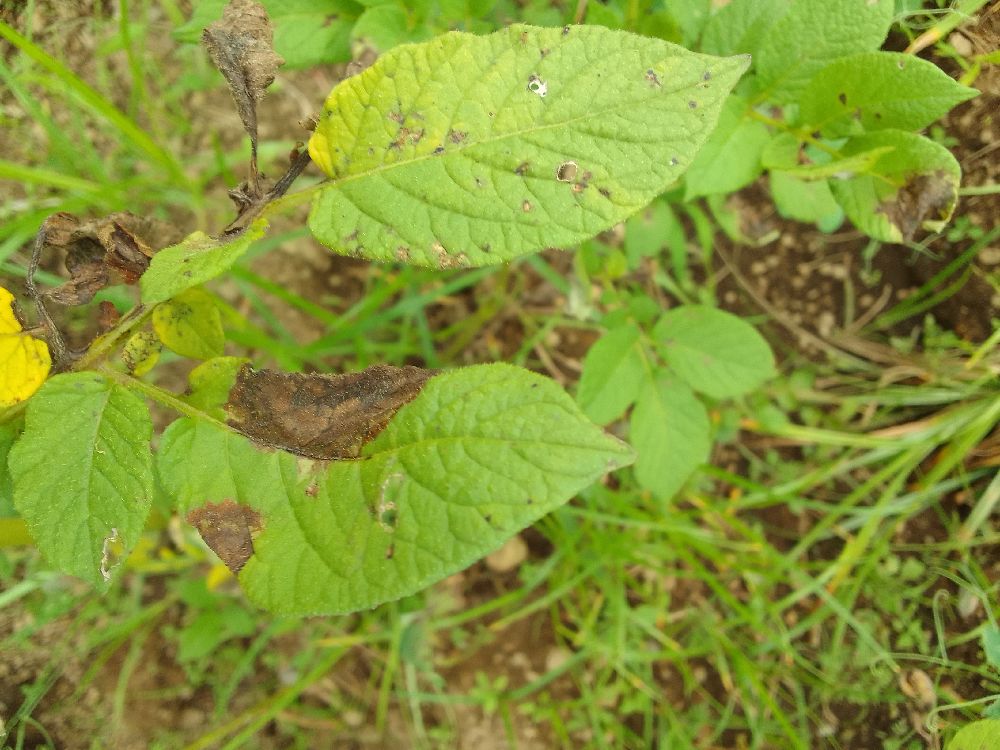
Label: Late blight